Smartphone

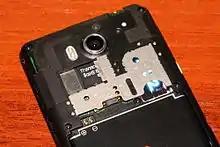
Inserted memory and SIM cards

One of the main characteristics of smartphones is the screen. Depending on the device's design, the screen fills most or nearly all of the space on a device's front surface. Many smartphone displays have an aspect ratio of , but taller aspect ratios became more common in 2017, as well as the aim to eliminate bezels by extending the display surface to as close to the edges as possible.